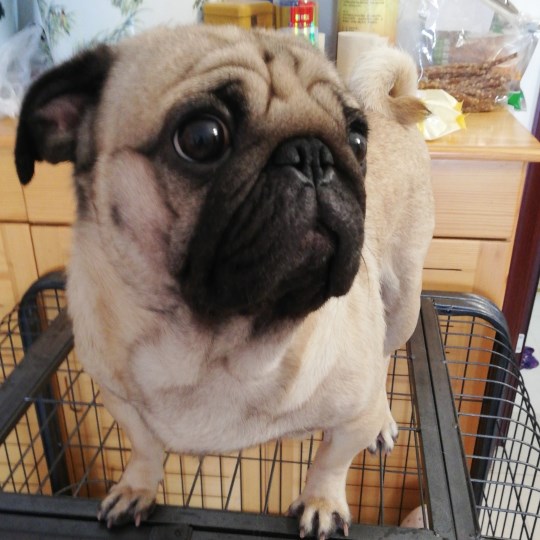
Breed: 798-n000130-pug